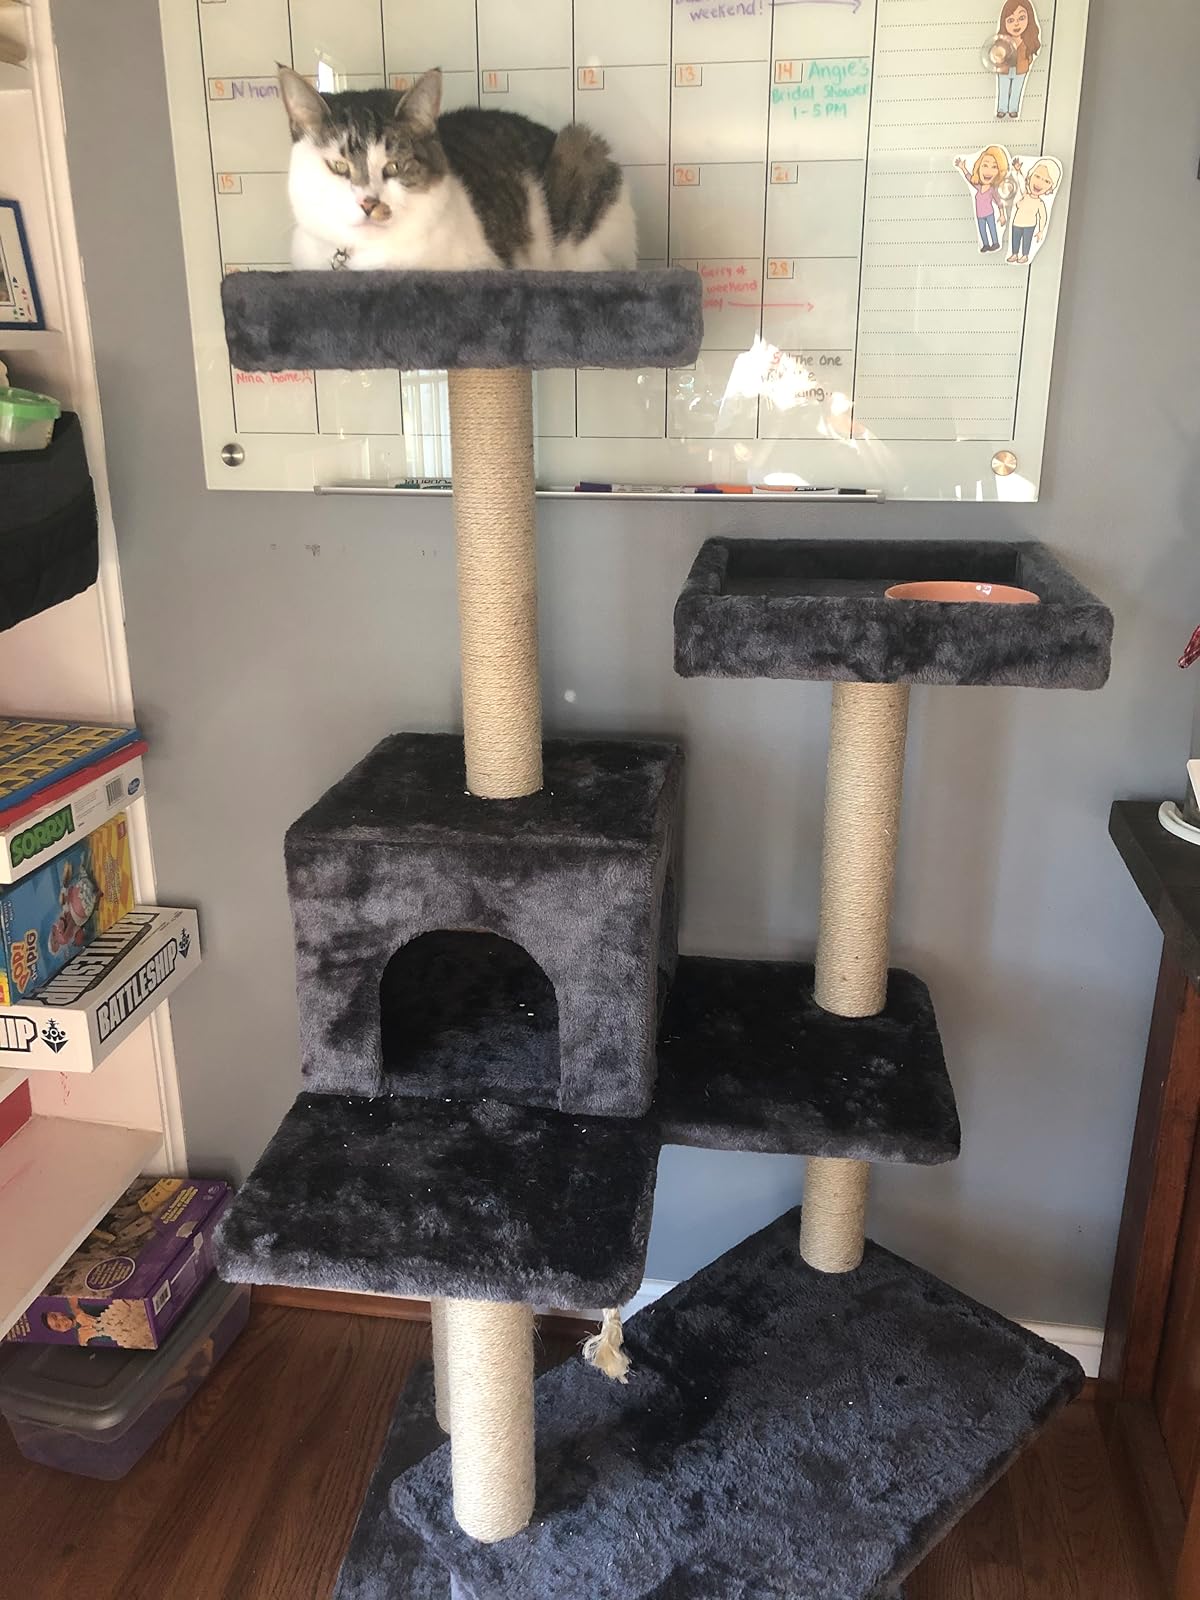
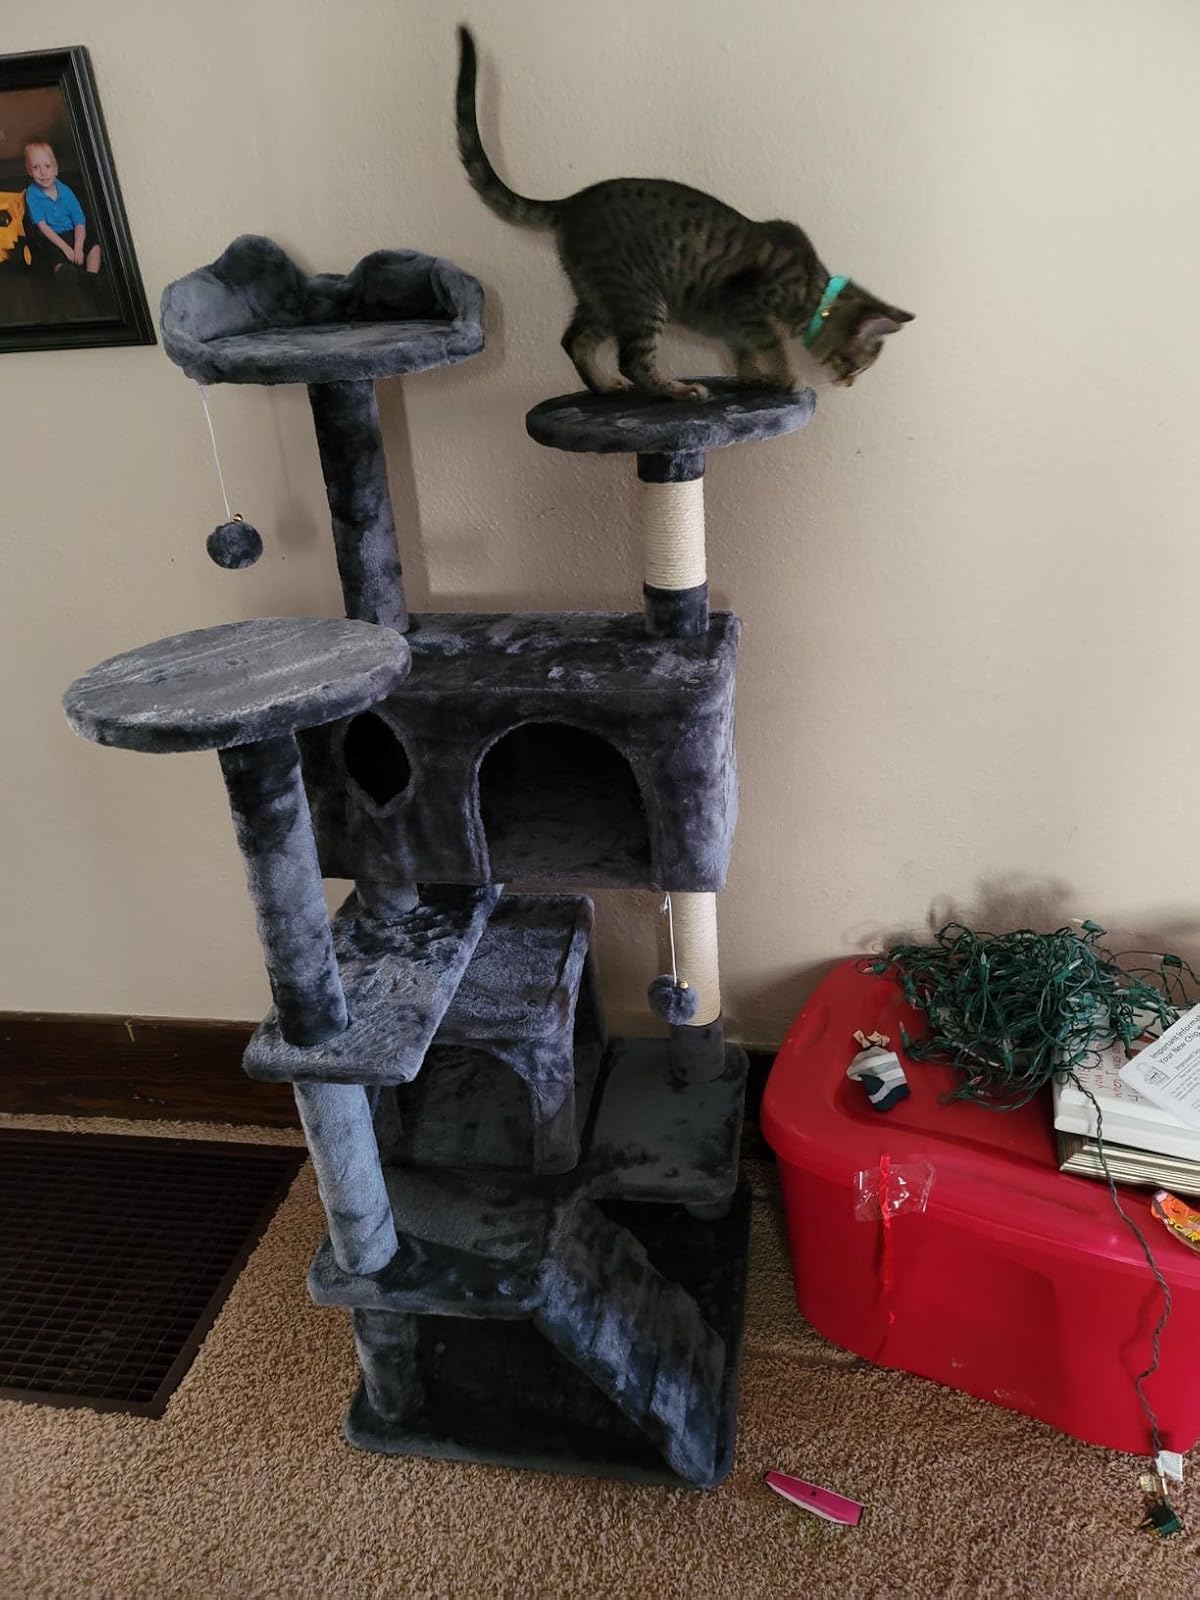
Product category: items_cat tree
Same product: no